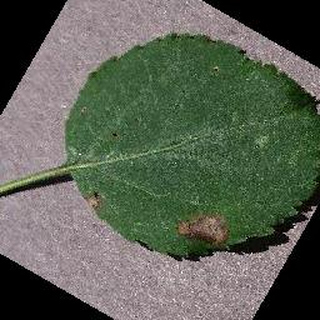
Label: apple_black_rot